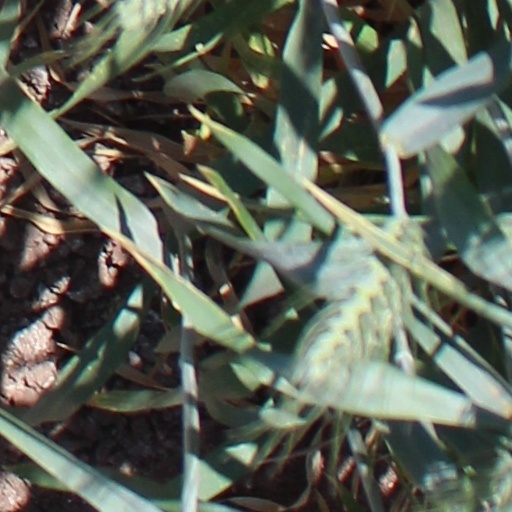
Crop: wheat